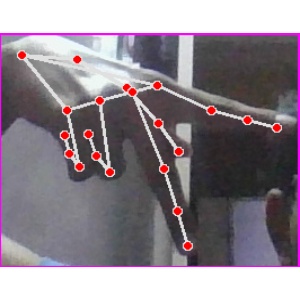
अक्षर: प